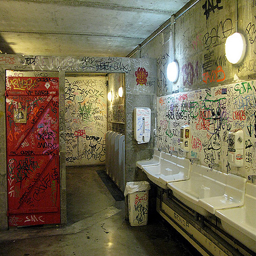
A graffitied bathroom is shown in excess amounts.
A bathroom with several urinals and sinks covered in graffiti.
A bathroom with graffiti written all over the walls and on the door.
All of the bathroom walls are covered in writing.
Public bathroom with graffiti all over the walls and trash can